Uremia

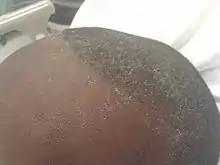
Uremic frost present on the forehead and scalp of a young male who presented with complaints of anorexia and fatigue, with blood urea nitrogen and serum creatinine levels of approximately 100 and 50 mg/dL respectively.

Uremia is the condition of having high levels of urea in the blood. Urea is one of the primary components of urine. It can be defined as an excess in the blood of amino acid and protein metabolism end products, such as urea and creatinine, which would normally be excreted in the urine. "Uremic syndrome" can be defined as the terminal clinical manifestation of kidney failure (also called "renal failure"). It is the signs, symptoms and results from laboratory tests which result from inadequate excretory, regulatory, and endocrine function of the kidneys. Both "uremia" and "uremic syndrome" have been used interchangeably to denote a very high plasma urea concentration that is the result of renal failure. The former denotation will be used for the rest of the article.